WWE Championship

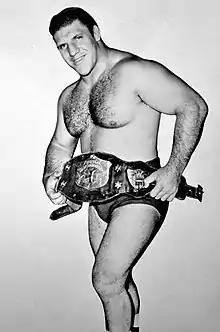
Bruno Sammartino holding the 1971–1972 version of the WWWF Heavyweight Championship belt

Following the end of the first brand split in August 2011, both the WWE Champion and World Heavyweight Champion could appear on both "Raw" and "SmackDown". In November 2013, the night after Survivor Series, reigning World Heavyweight Champion John Cena made a challenge to reigning WWE Champion Randy Orton to determine WWE's undisputed world champion. Orton defeated Cena in a TLC match at the pay-per-view on December 15, 2013, to unify the titles. Subsequently, the unified championship was renamed WWE World Heavyweight Championship and retained the lineage of the WWE Championship; the World Heavyweight Championship was retired. Orton and subsequent champions held both championship belts until a single championship belt was given to reigning champion Brock Lesnar in August 2014.